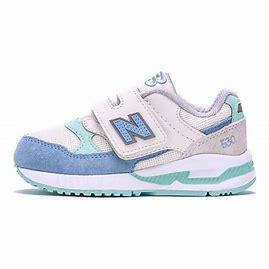
Brand: New
Model: Balance New Balance 530 Marathon